Answer in natural language. Consider the 3D positions of the objects in the scene and not just the 2D positions in the image. Is the centerpoint of  brown colour dresser at a higher height than Doorframe? Choose between the following options: no or yes
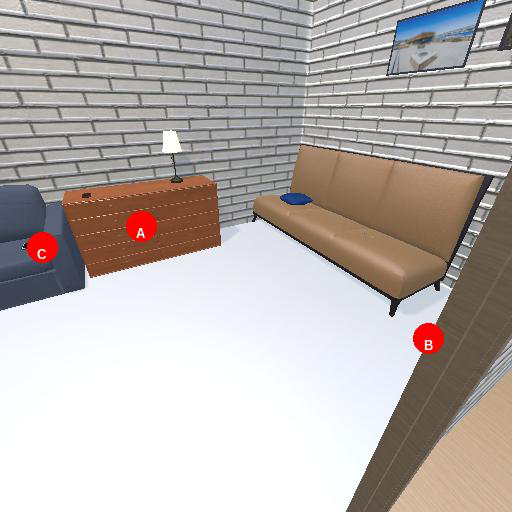
<answer>yes</answer>